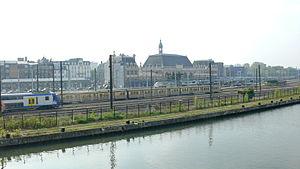
w:fr:Valenciennes vue générale de la gare et de l'Escaut, vue du Pont Jacob
La gare de Valenciennes est une gare ferroviaire française des lignes de Fives à Hirson, Douai à Blanc-Misseron et Lourches à Valenciennes.